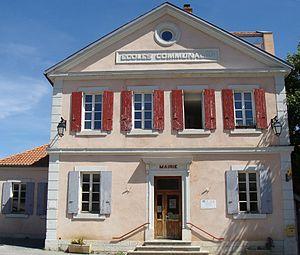
La mairie de Saint-Pierre-d'Argençon.
Saint-Pierre-d'Argençon est une commune française située dans le département des Hautes-Alpes, en région Provence-Alpes-Côte d'Azur.